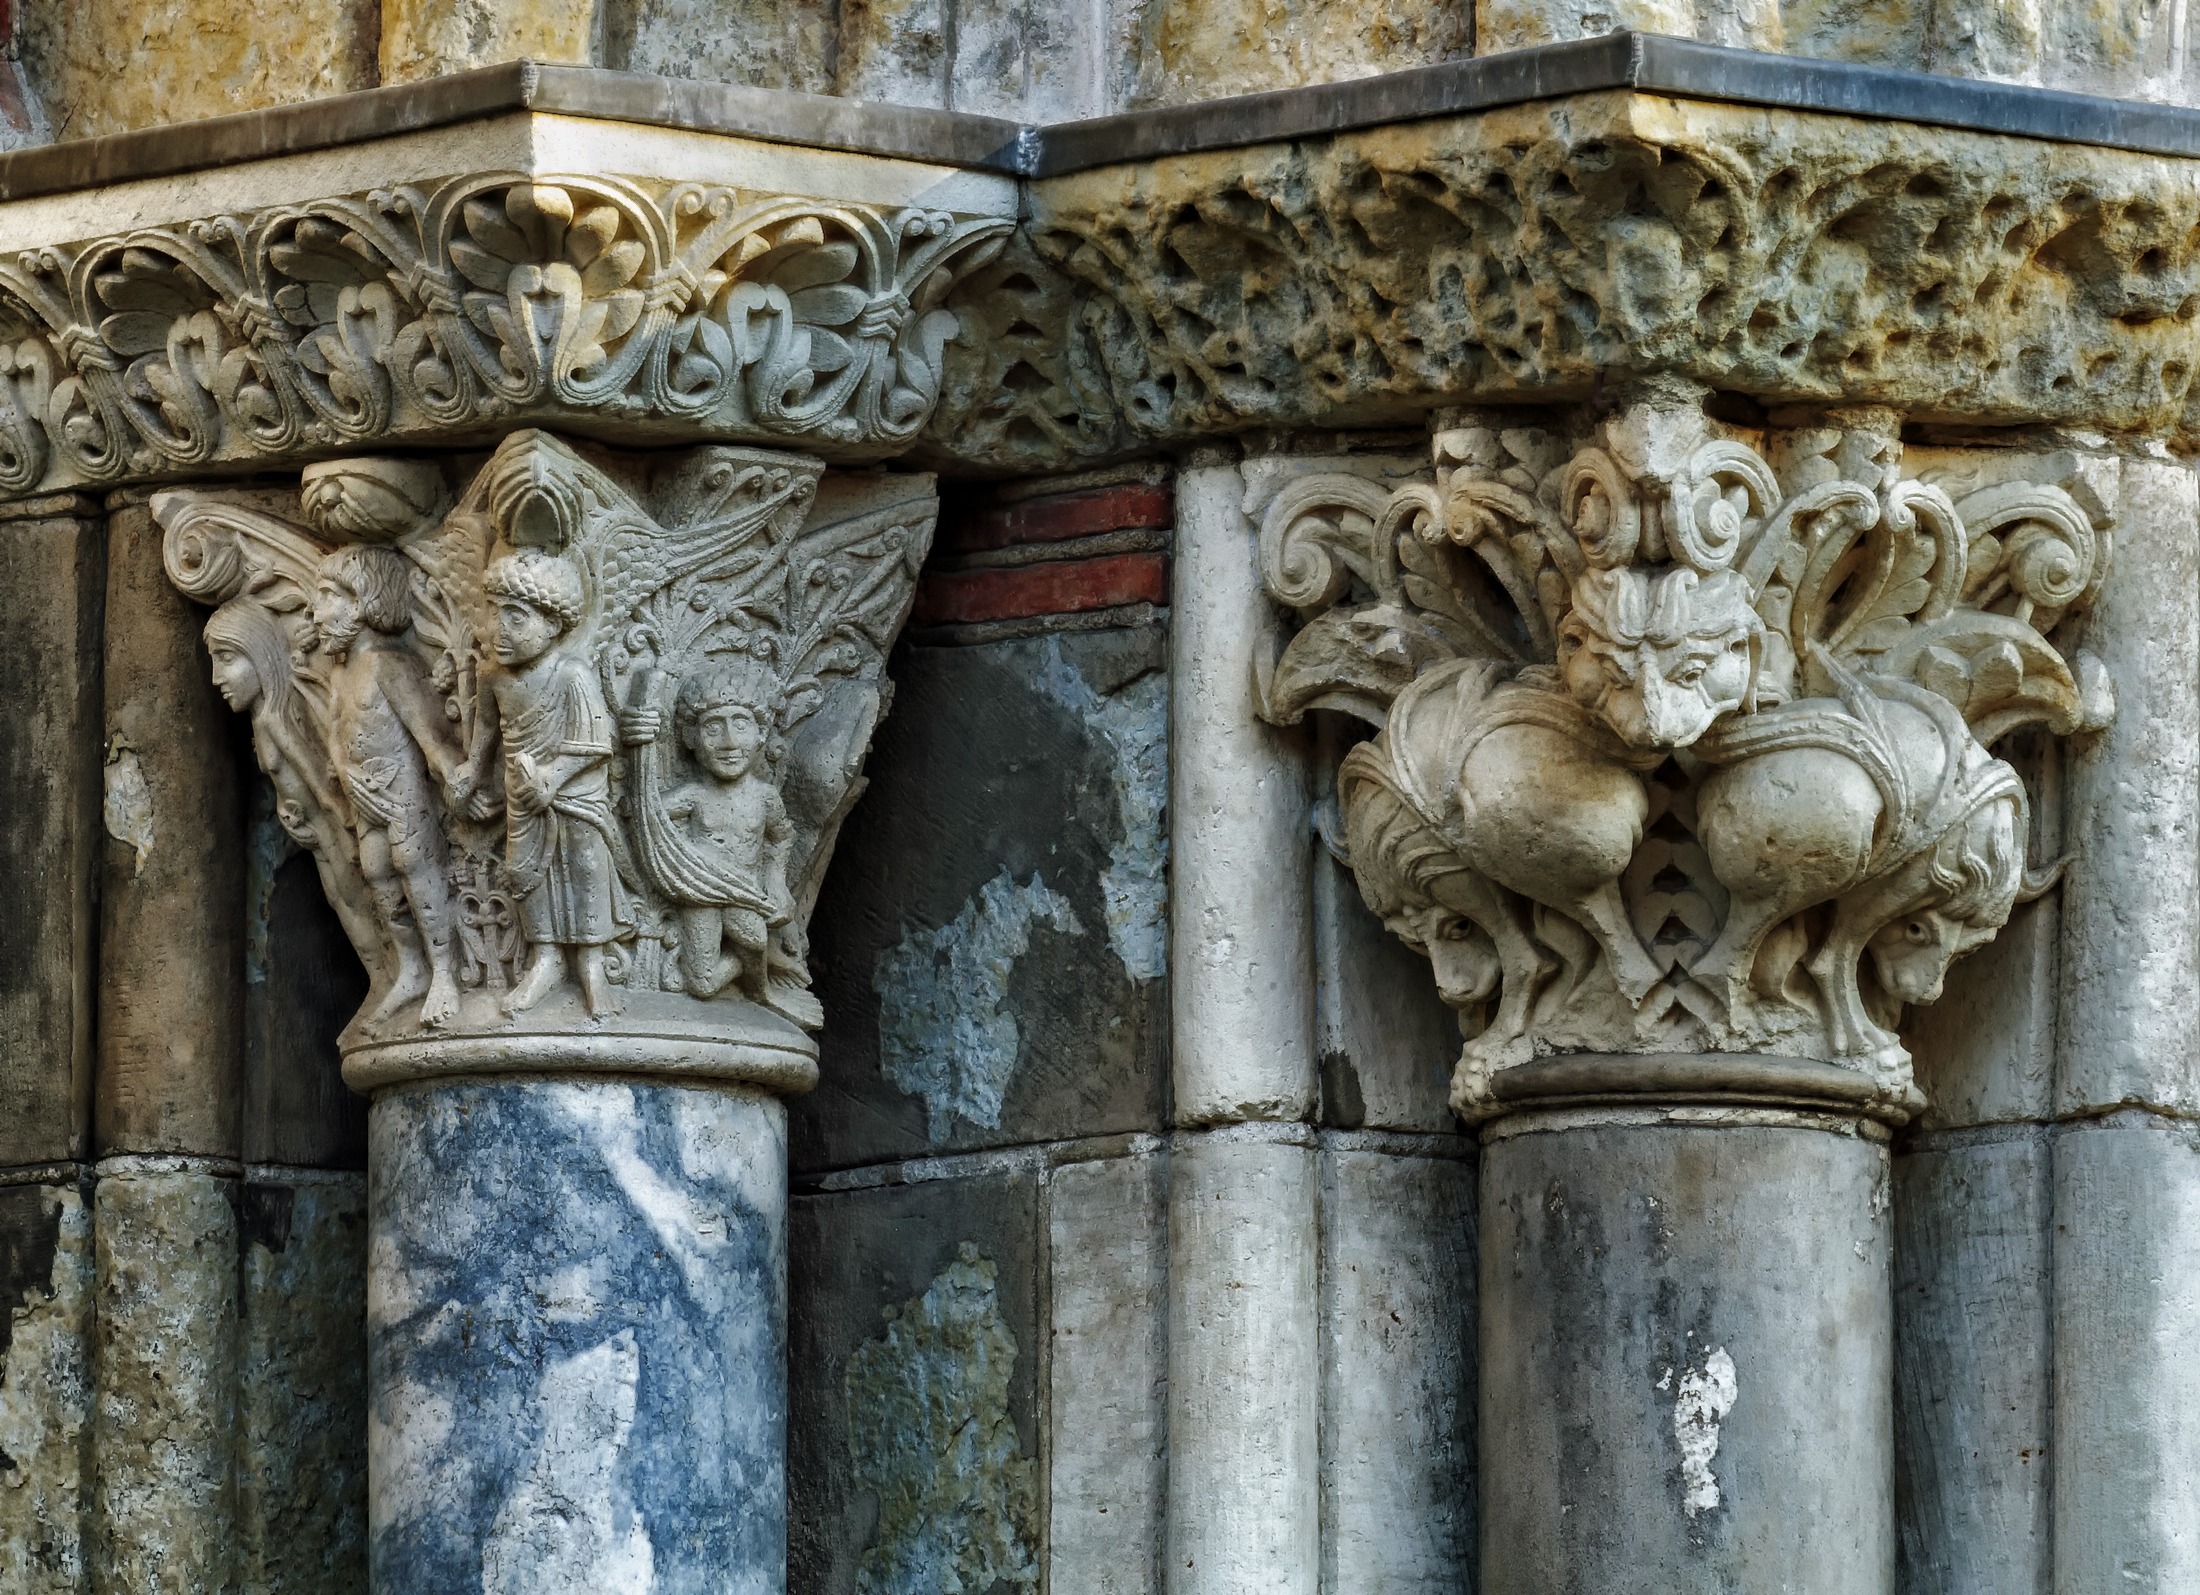
architecture, structure, monument, france, statue, column, church, cathedral, historic, artwork, gargoyle, sculpture, art, temple, toulouse, st, history, historical, basilica, carving, relief, middle ages, architectural detail, stone carving, ancient history, sernin